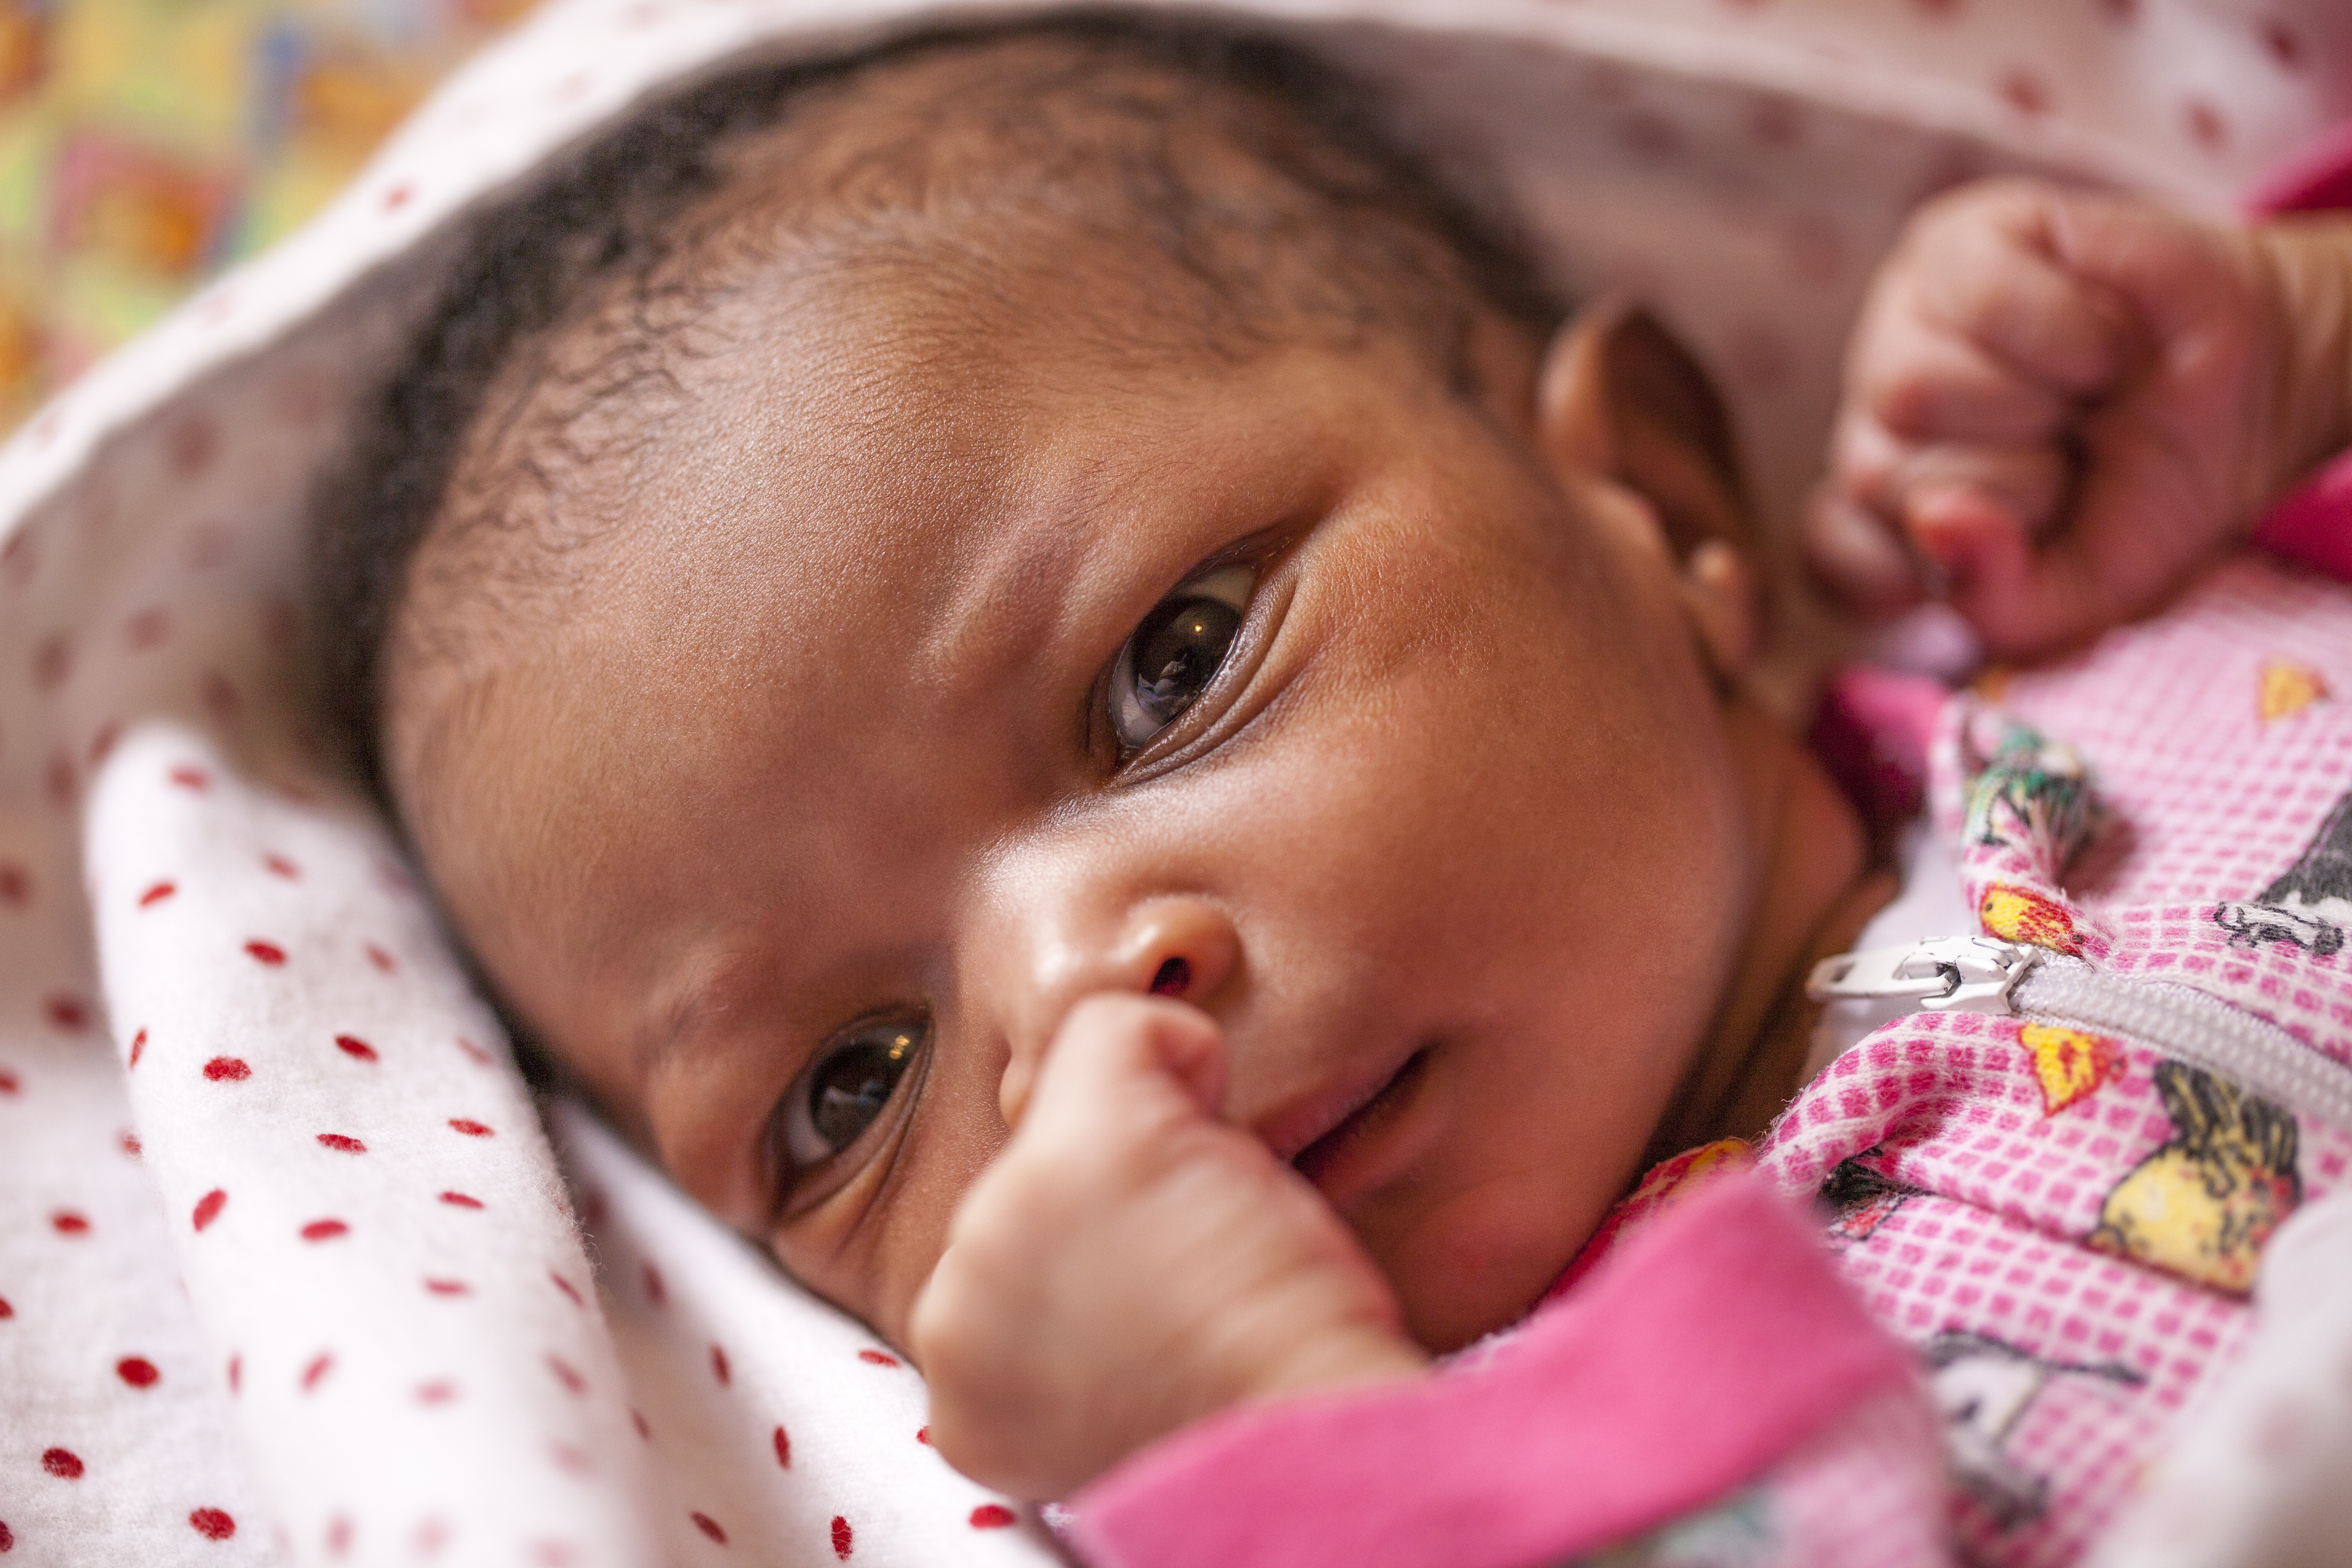
person, people, girl, play, kid, cute, child, care, baby, facial expression, face, nose, infant, toddler, eye, skin